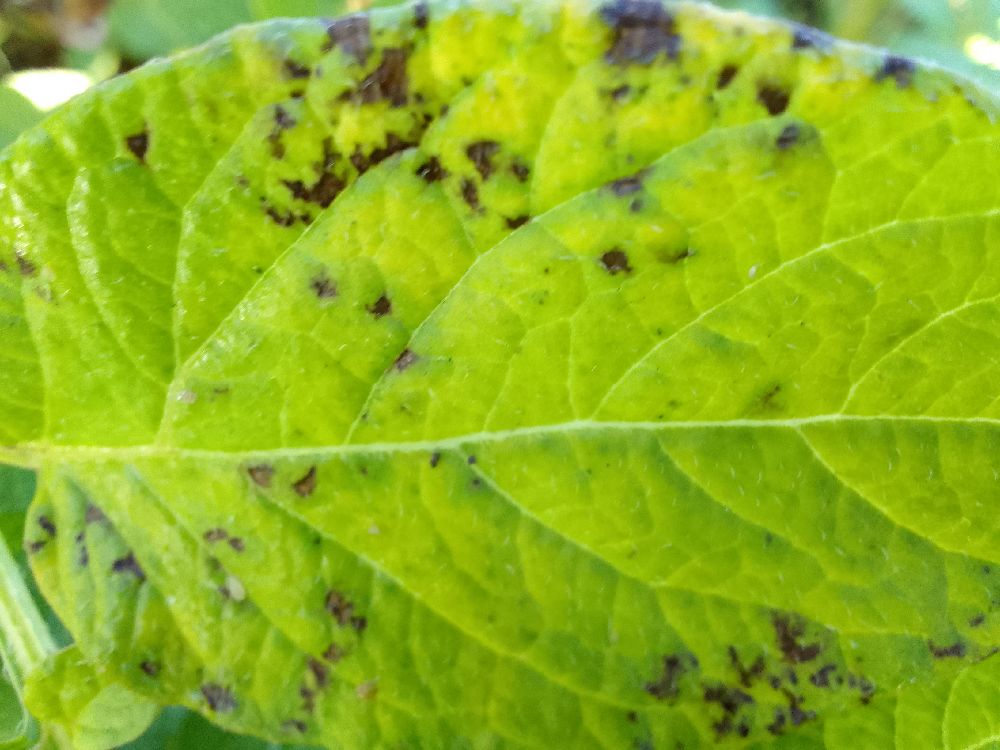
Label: Early blight